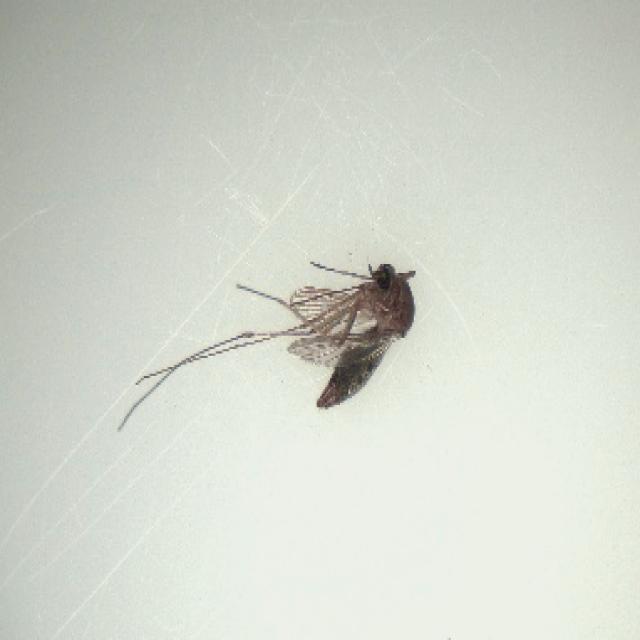
Species: culex_tritaeniorhynchus